The Aviators (film)

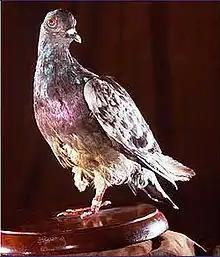
Stuffed body of the real Cher Ami, who inspired the film

The Aviators (released as Flying Heroes in some countries) is a 2008 Spanish-language Catalonian animated adventure film directed by Miquel Pujol from a script by him and Ibán Roca. Produced by Accio Studios, the plot concerns the true story of Cher Ami, a bird that lives on a French farm, who enlists in World War I to become a war pigeon so he can be regarded as a hero. The soundtrack, composed by Manel Gil and performed by the Bratislava Symphony Orchestra, features the vocals of Spanish singer Nina. "The Aviators" had its world premiere at the San Sebastián International Film Festival on 26 September 2008, before being theatrically released in Spain on 19 June 2009. It won Best Animated Film at the 2nd Gaudí Awards.